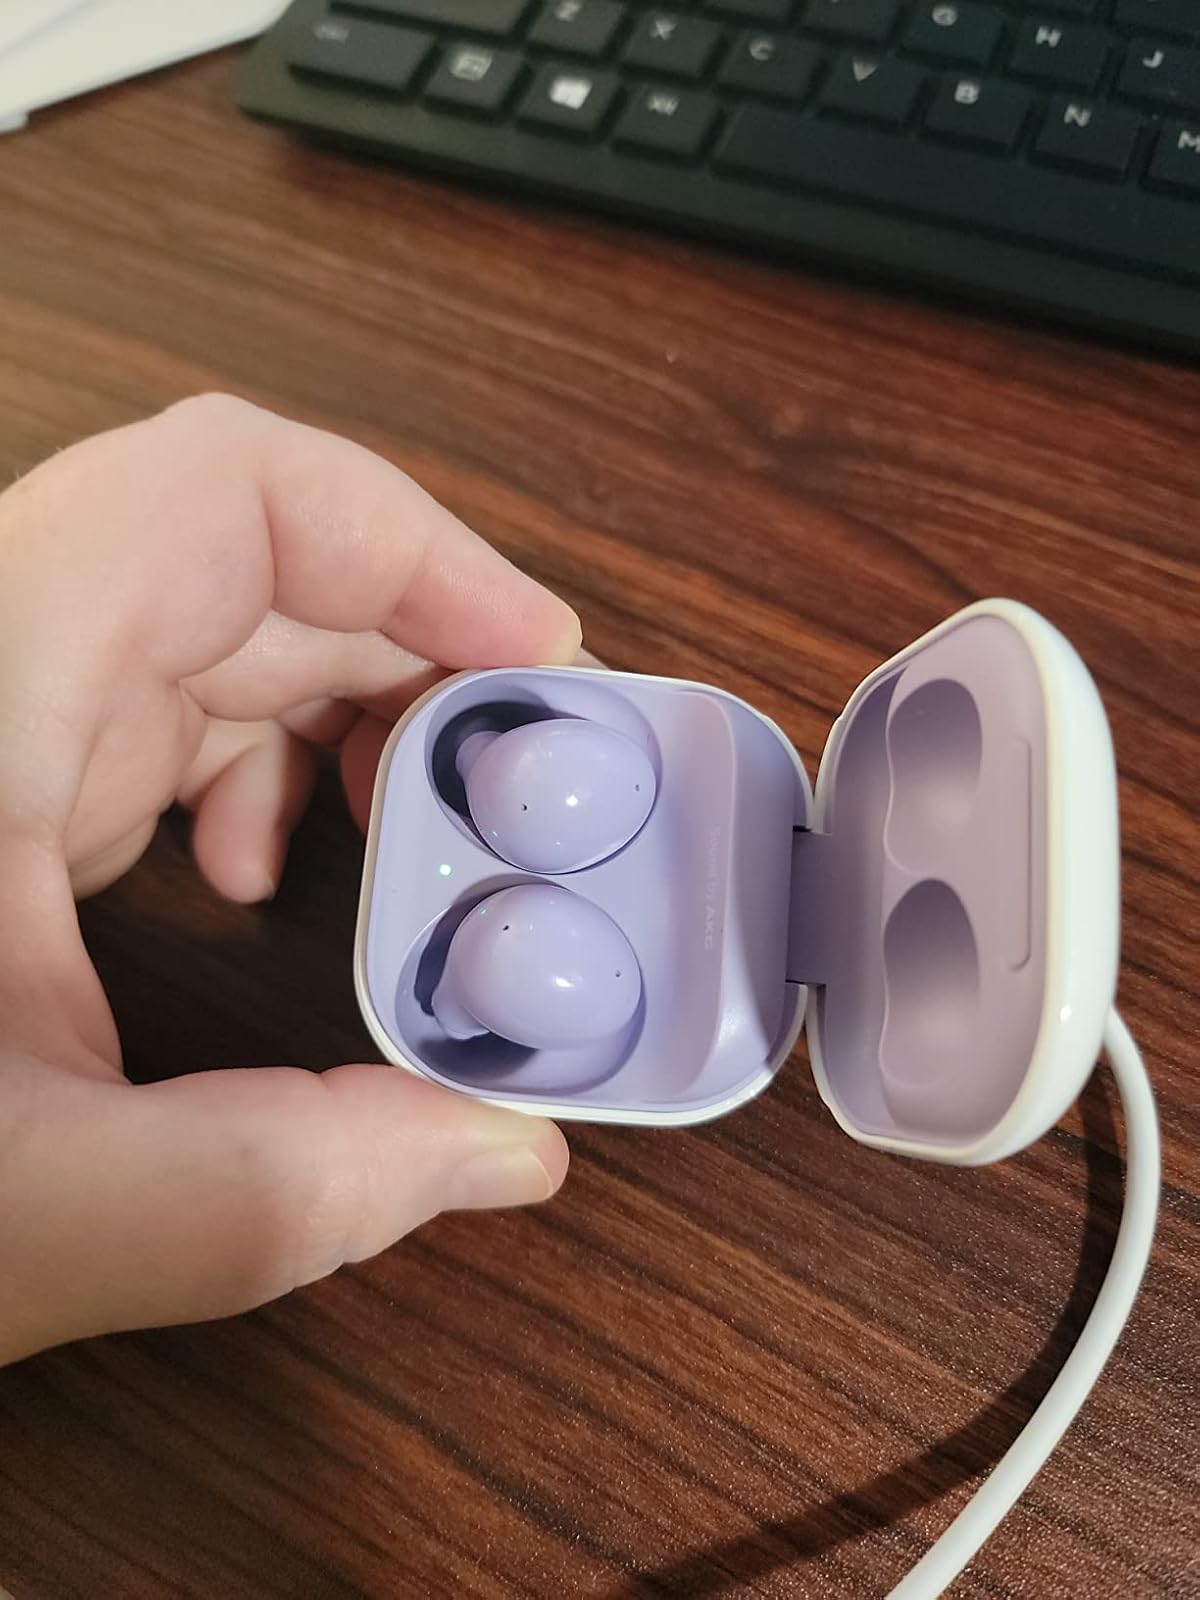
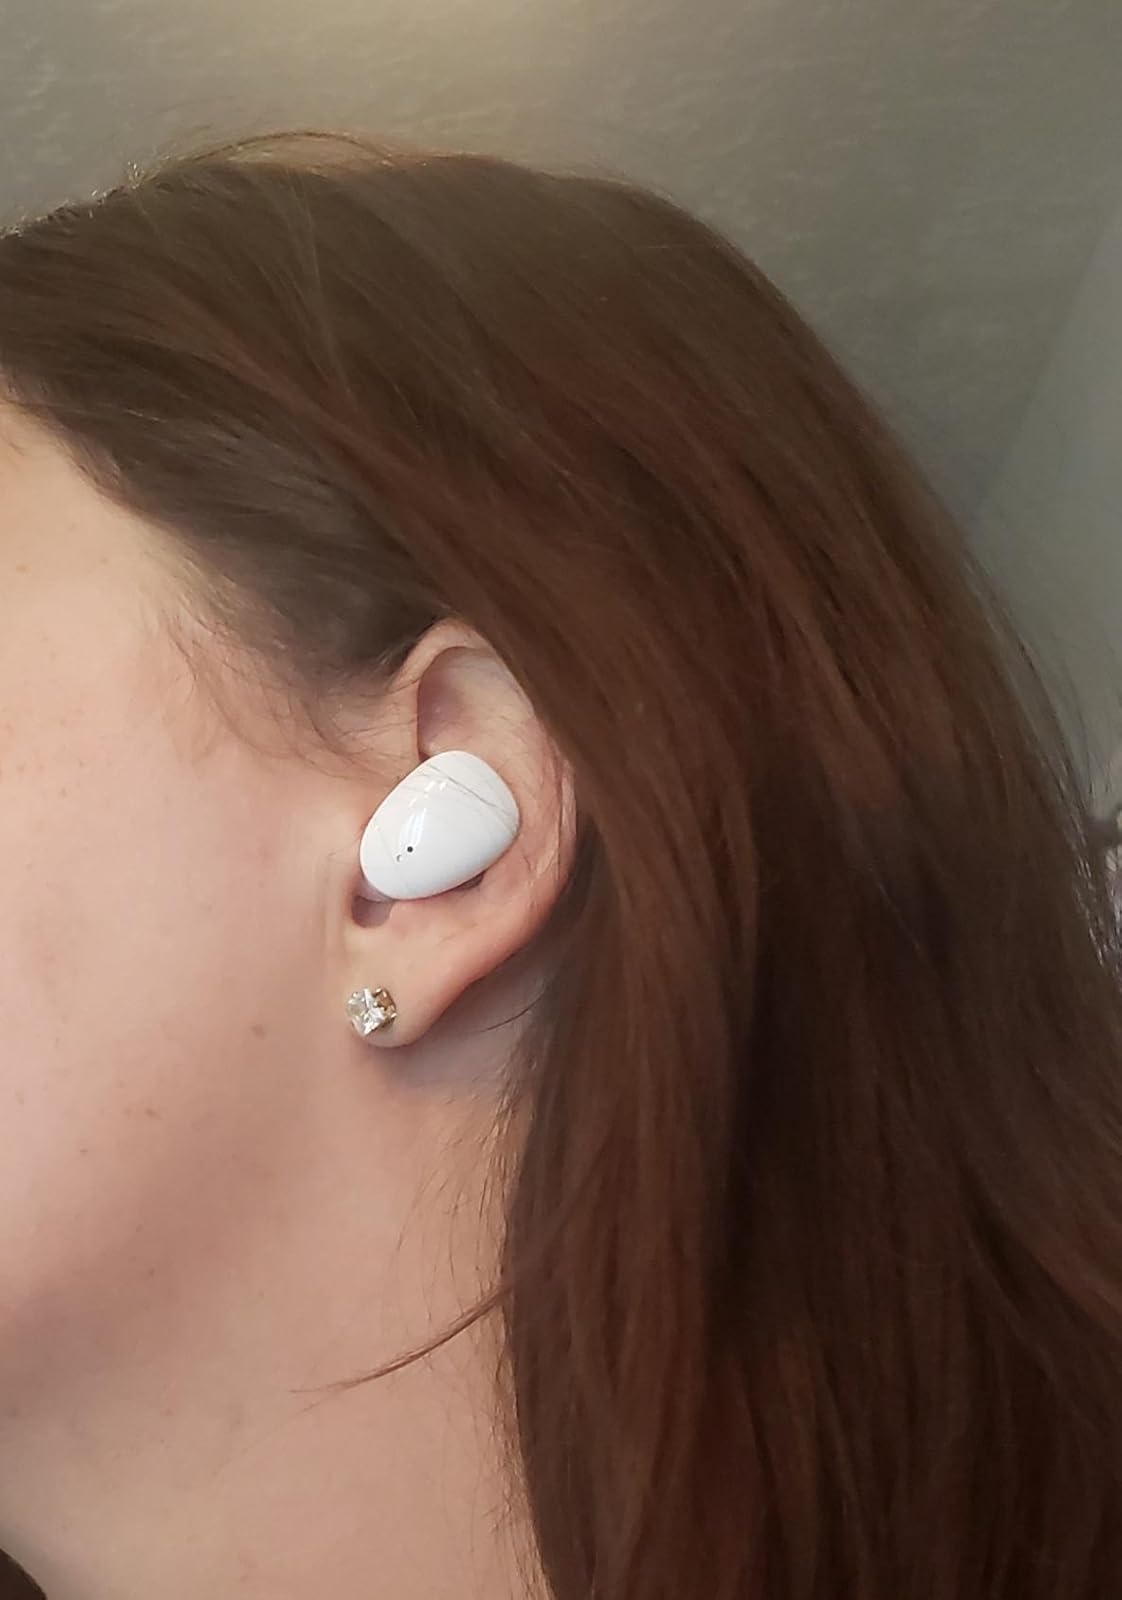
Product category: earbuds
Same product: no